Klapmeier brothers

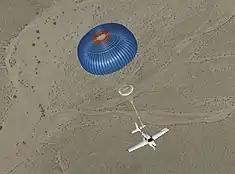
Cirrus SR20 test deployment of CAPS in 1998, Scott Anderson piloting

At the end of the 1980s, the Klapmeier brothers approached inventor Sam Williams of Williams International about the possibility of installing a small, single fan-jet engine on the VK-30. The idea never materialized at the time, however, it would significantly inspire the design of the original Vision Jet concepts from the early-to-mid 2000s.